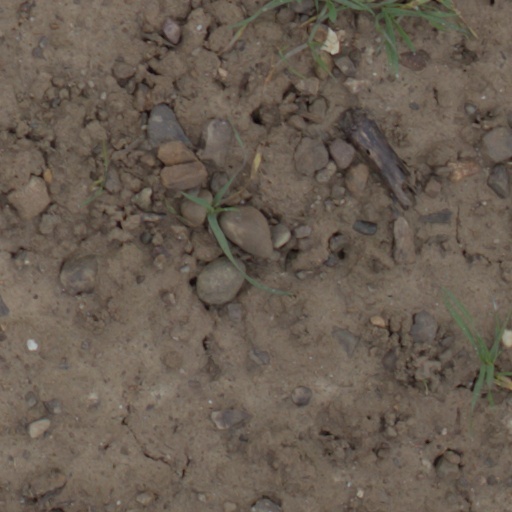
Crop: wheat